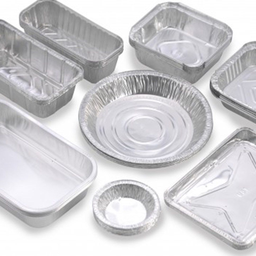
Label: metal